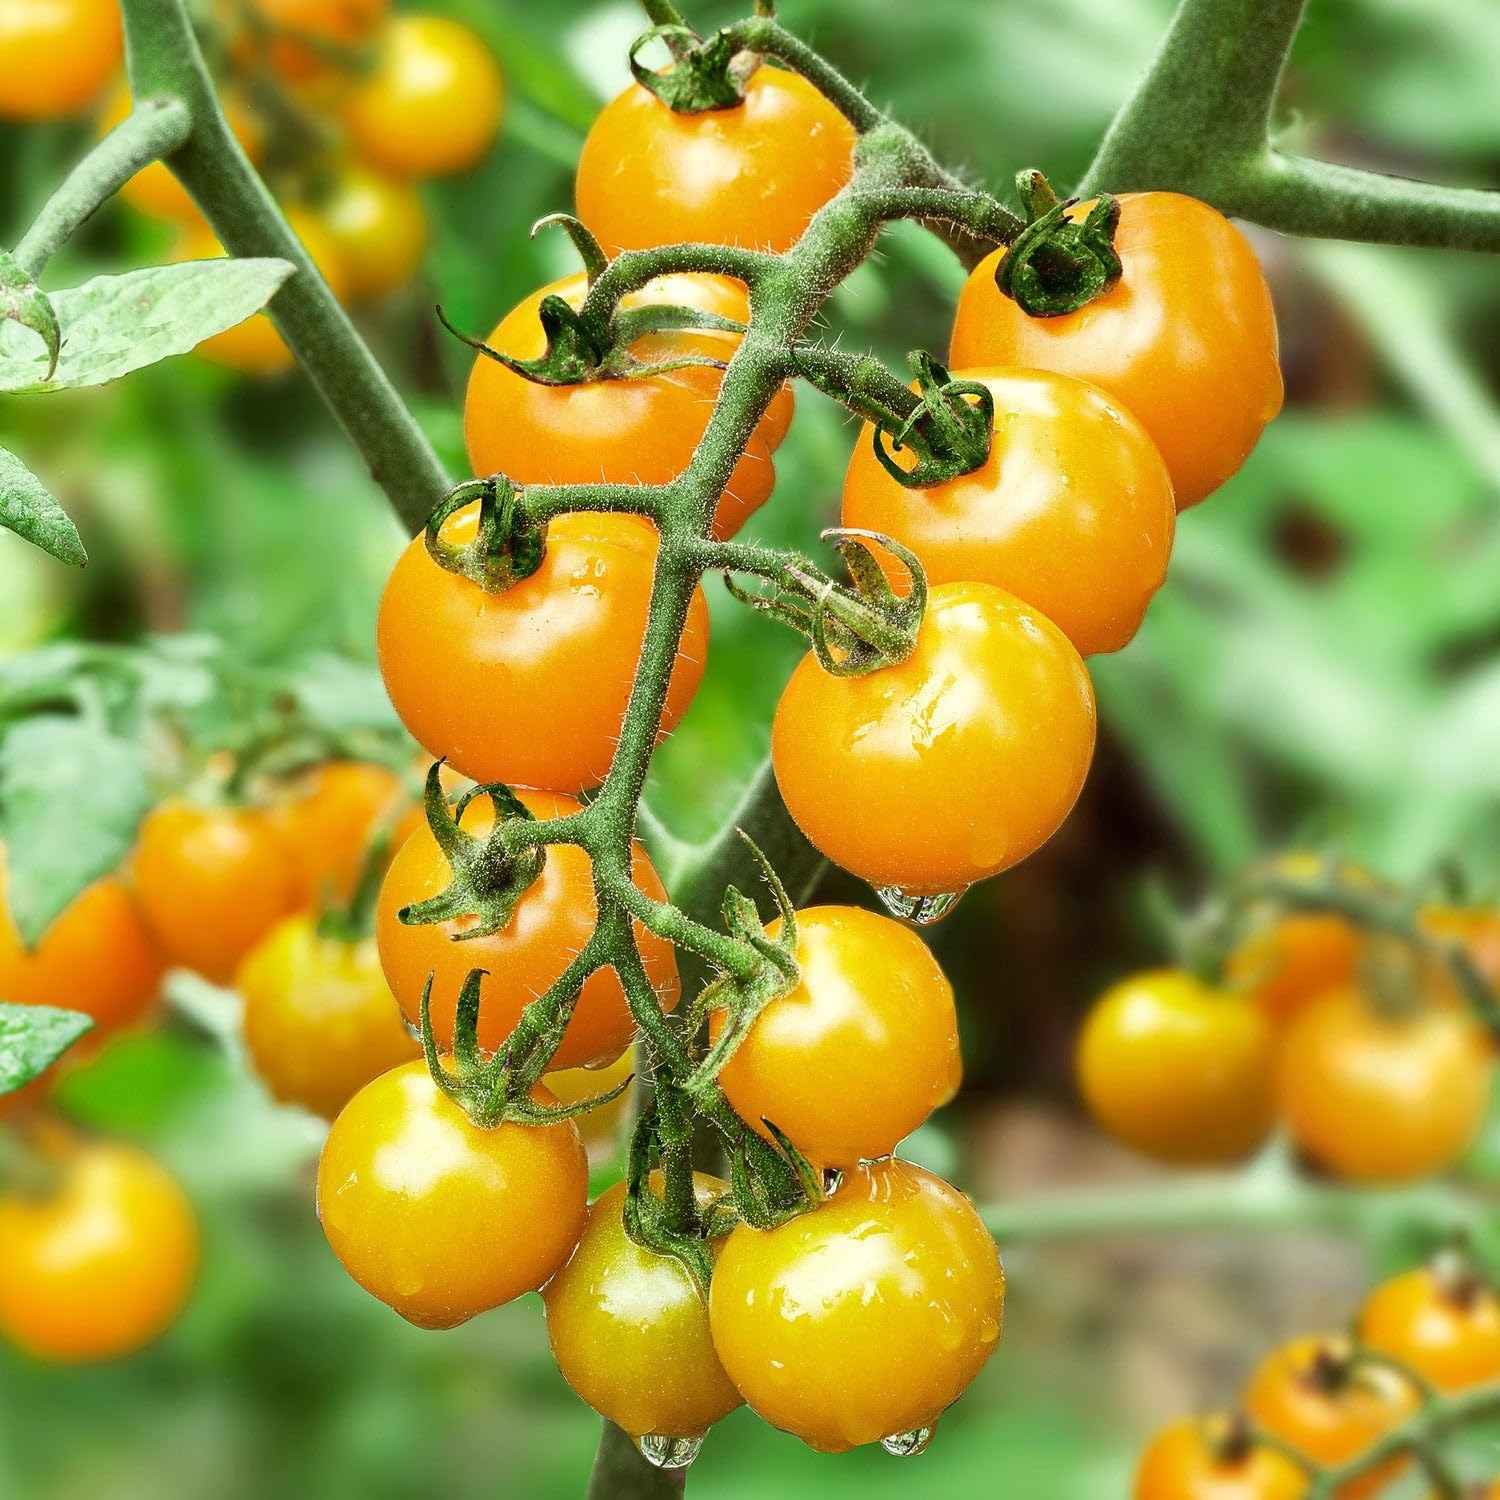
Item Name: Sun Sugar Yellow Cherry Tomato (2 Pack)
Bullet Point 1: LightFull Sun
Bullet Point 2: MaturesAt least 75 days after planting
Bullet Point 3: Fruit Size1 to 1 Inches Wide
Bullet Point 4: Plant Spacing36 inches apart
Bullet Point 5: Plant HeightTall (48″+)
Bullet Point 6: Planting TimeSpring, Summer
Bullet Point 7: Determinate/IndeterminateIndeterminate
Bullet Point 8: Annual/PerennialAnnual
Bullet Point 9: Pot MaterialGrowers
Product Description: Although called yellow cherry, these little tomatoes are orange at their peak, making almost more bite-sized bursts of sweetness than you can imagine on each plant. A single healthy plant is capable of producing hundreds. Several years ago, Sun Sugar was named by Sunset magazine as the best tasting tomato in their trials for its sweetness and rich tomato flavor that includes just the right amount of tartness. This disease-resistant plant is one of our very best cherry tomatoes and are easy to grow. The fruits are fantastic for salads or to just set out in bowls for snacking. Give the vines plenty of room; they can get 7 feet long or more and will bear through heat until frost, so give them a tall cage for support. Plants are resistant to fusarium wilt and tomato mosaic virus. Read More Read Less 2-pack starter plants 19.3 fl oz pot volume Full Sun Key Highlights Thrives in ground Use Support 19.3 fl oz pot volume Cherry LightFull Sun MaturesAt least 75 days after planting Fruit Size1 to 1 Inches Wide Plant Spacing36 inches apart Plant HeightTall (48″+) Planting TimeSpring, Summer Determinate/IndeterminateIndeterminate Annual/PerennialAnnual Pot MaterialGrowers How to Grow Learn how to grow tomatoes. Get tips about growing tomatoes in the ground, raised beds, or containers. Care for tomato plants from planting to harvesting.
Value: nan
Unit: None

Price: 9.36